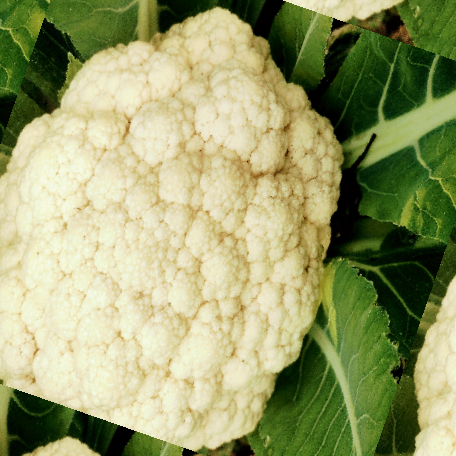
Label: Disease Free